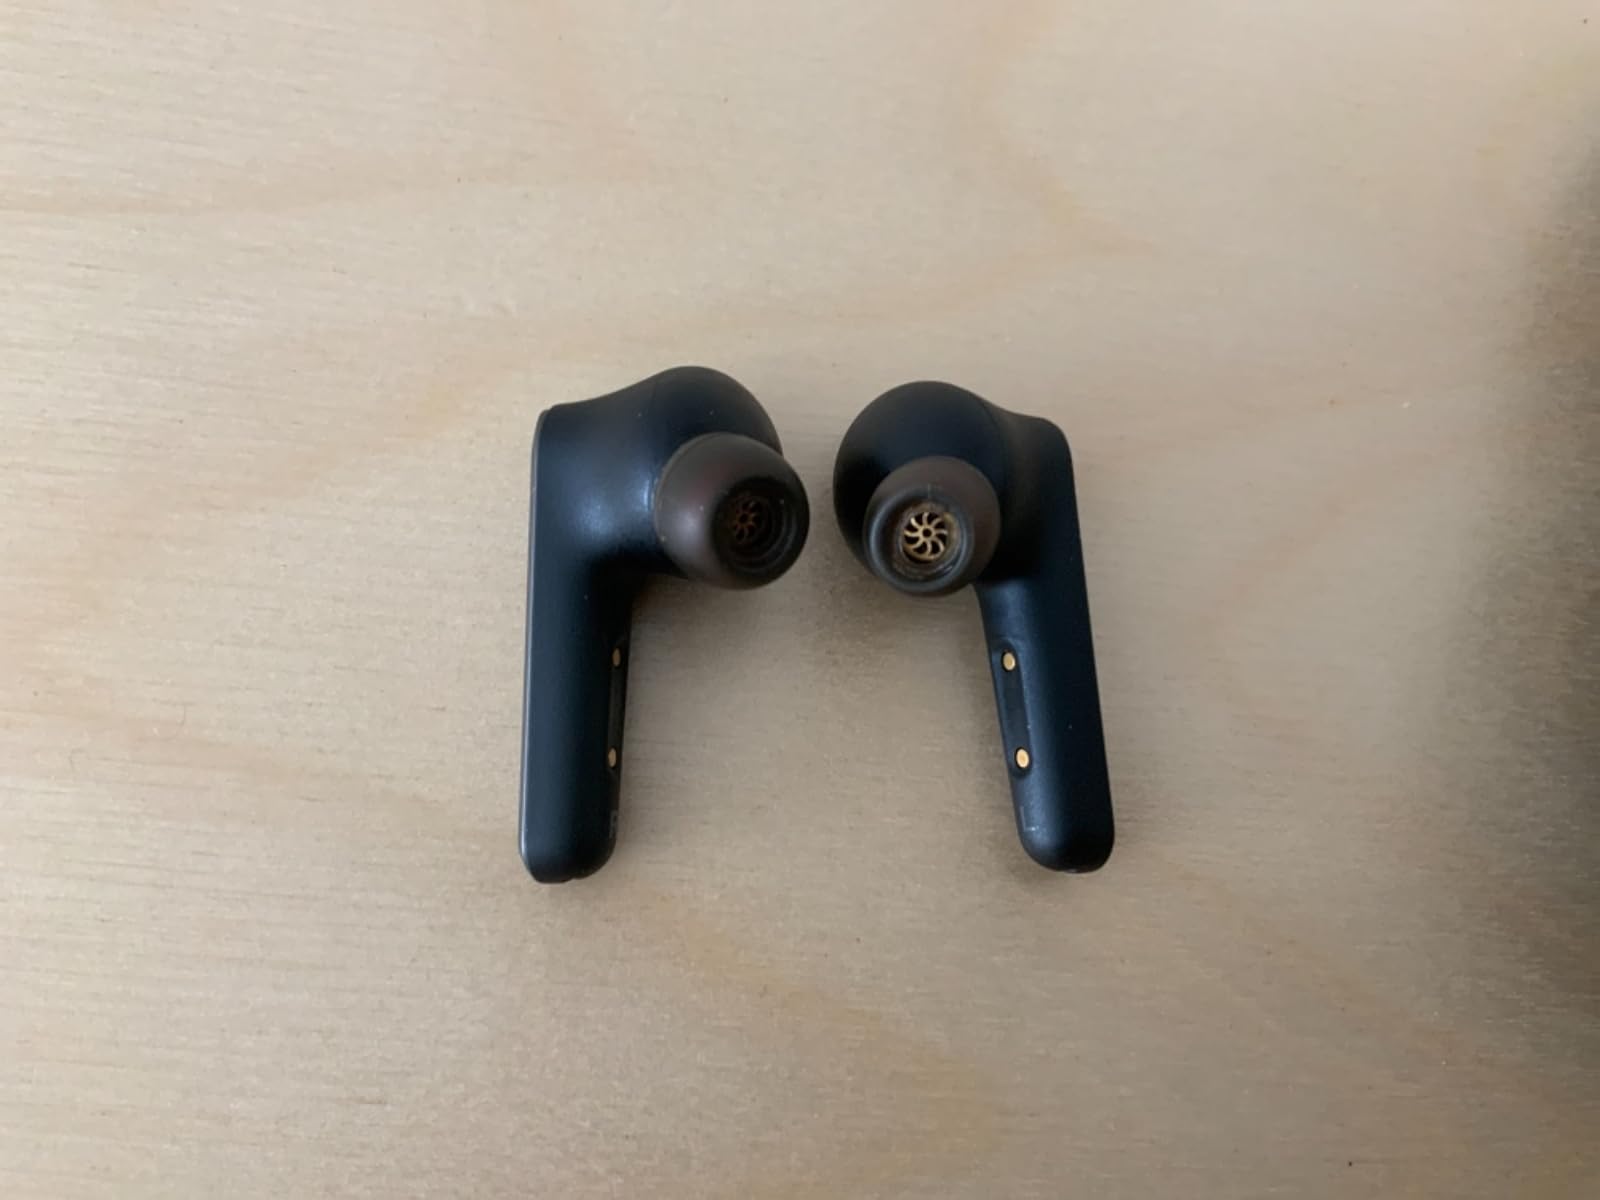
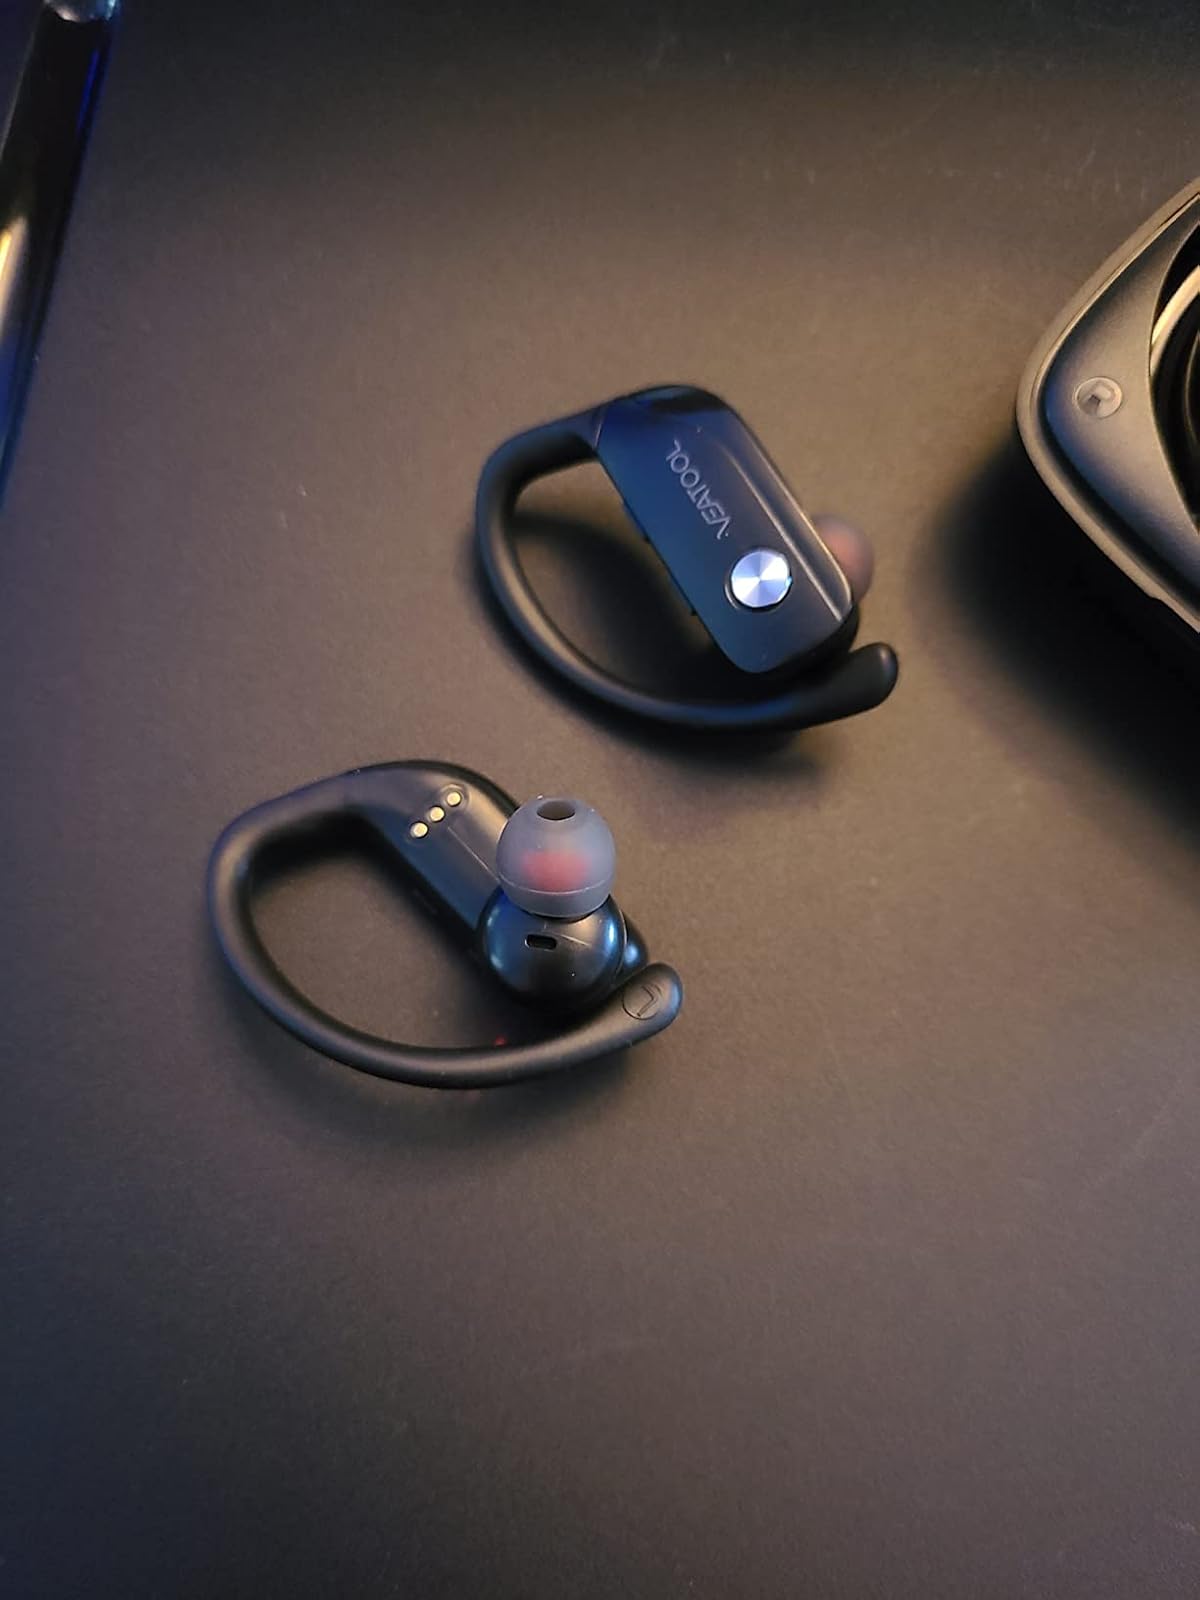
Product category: earbuds
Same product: no